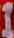
Number: 1